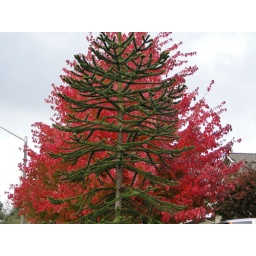
Neighborhood fall colors on a walk around the area. Monkey Puzzle tree and nice red turning tree behind.